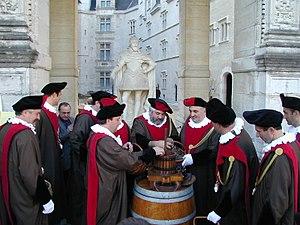
Le jurançon est un vin blanc d'appellation d'origine contrôlée (AOC) du sud-ouest de la France. Son vignoble est situé en Béarn, sur un territoire bien délimité, au sein d'une petite partie du département des Pyrénées-Atlantiques, implanté sur les collines prépyrénéennes entre les villes d'Oloron-Sainte-Marie et de Pau et les deux gaves du même nom.